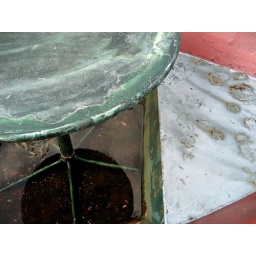
table in water in boat